Giganta

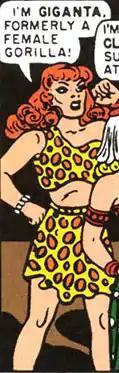
The Golden Age Giganta in "Wonder Woman" #28 (1948); art by Harry G. Peter.

In her first appearance, written by Wonder Woman's creator William Moulton Marston, Giganta is a gorilla who Professor Zool mutates into a human. In an ensuing struggle with Wonder Woman and her allies, Giganta foments a savage revolution, leading a group of prehistoric “cavemen” in an attempt to conquer civilized society.